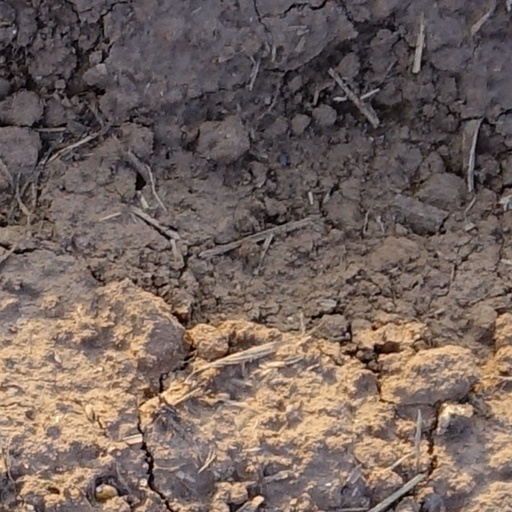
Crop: wheat